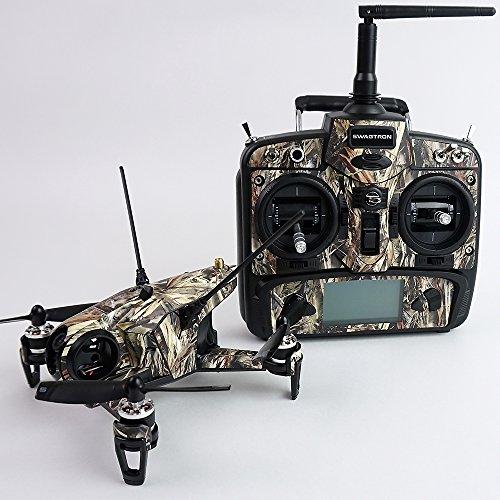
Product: MightySkins Skin Compatible with Swagtron SwagDrone 150-UP - Vintage Floral | Protective, Durable, and Unique Vinyl Decal wrap Cover | Easy to Apply, Remove, and Change Styles | Made in The USA
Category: Sports & Outdoors | Outdoor Recreation | Skates, Skateboards & Scooters | Scooters & Equipment | Accessories
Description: FLY IN STLYE: Show off your own unique style with MightySkins for your Swagtron Swag Drone 150-UP Don’t like the Vintage Floral skin We have hundreds of designs to choose from, so your Swagtron Home will be as unique as you are.
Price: $19.99
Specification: ProductDimensions:9x0.1x6inches|ItemWeight:0.16ounces|ShippingWeight:0.96ounces(Viewshippingratesandpolicies)|ASIN:B07955C8KX|Itemmodelnumber:SWSD15-VintageFloral